Tibbie Shiel

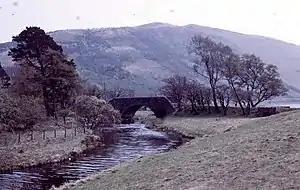
The bridge to Tibbie Shiel's Inn

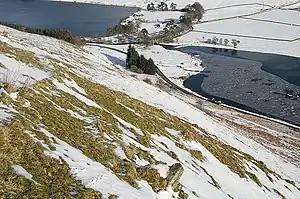
Tibbie Shiels Inn as seen from the hills in winter

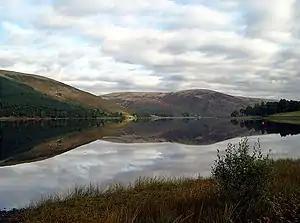
The view of St Mary's Loch from the Inn

She was born Isabella Shiel in 1783, in Ettrick to Walter Shiel and his wife Mary. She was generally known by the pet name "Tibbie". She received only basic schooling and was employed generally on farm work in the Scottish Borders including working on the Ettrick sheep farm of Robert Hogg (1729-1820), where she certainly first encountered his son, James Hogg, later to become a famous poet.